Werner Voss

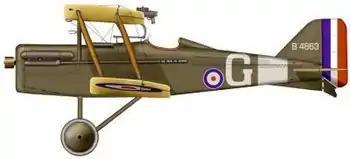
McCudden's upgraded & re-tuned SE.5a. The SE.5a's speed of made it much faster than the Fokker Triplane. McCudden retuned the engine for high altitude performance.

Voss was one of the test pilots for the F.I. triplane prototype which developed into the Fokker Dr.I. He was summoned to Schwerin, and on 5 July 1917 was one of the first pilots to test fly Fokker F.I. s/n 103/17. Although the Fokker had some drawbacks, such as its low speed and slowness in a dive, Voss loved the new craft. It was easy to fly with light controls, could out-maneuver any previous aircraft, was equipped with forward-firing mounted twin machine guns and had a rapid rate of climb. The same climbing ability which put it at within three minutes of takeoff lent itself well to the combat tactic of quickly rising upwards out of combat to gain the height advantage on opponents. Voss enthusiastically recommended the Fokker's adoption while never progressing to testing the Pfalz Dr.I. He left Schwerin with an assignment to command yet another fighter squadron.